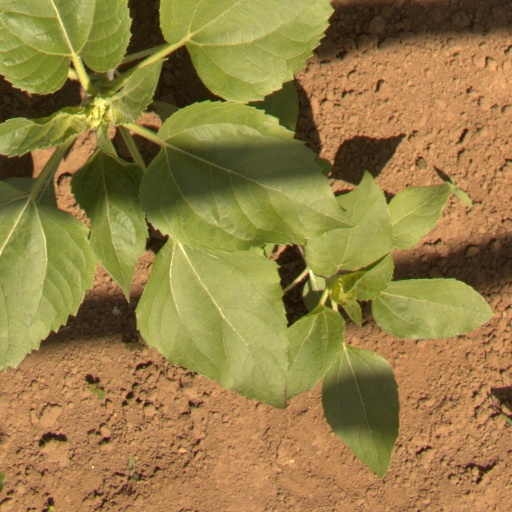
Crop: Jerusalem artichoke